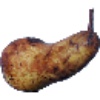
Label: Pear Abate 1